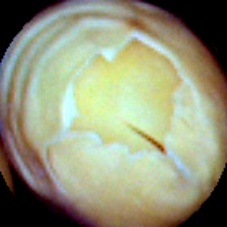
Label: Skin-damaged